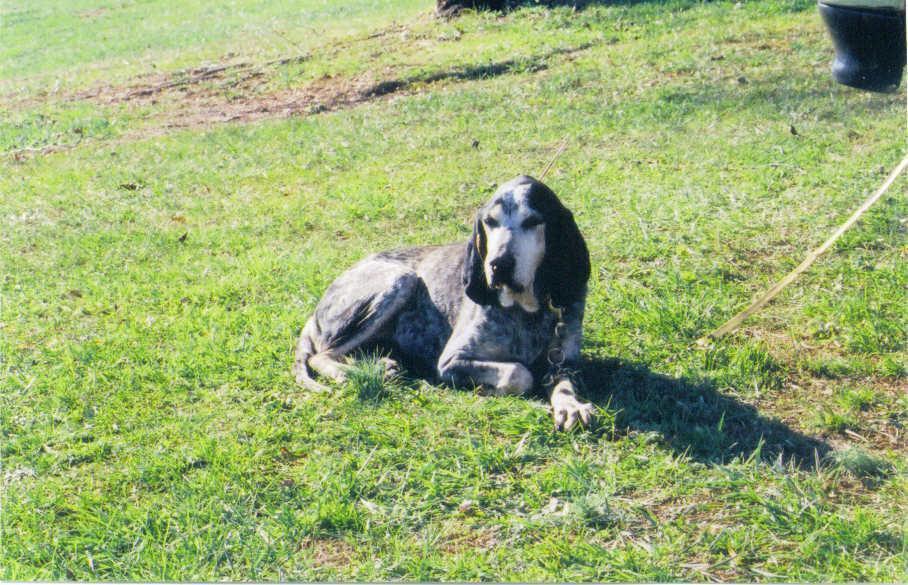
bluetick